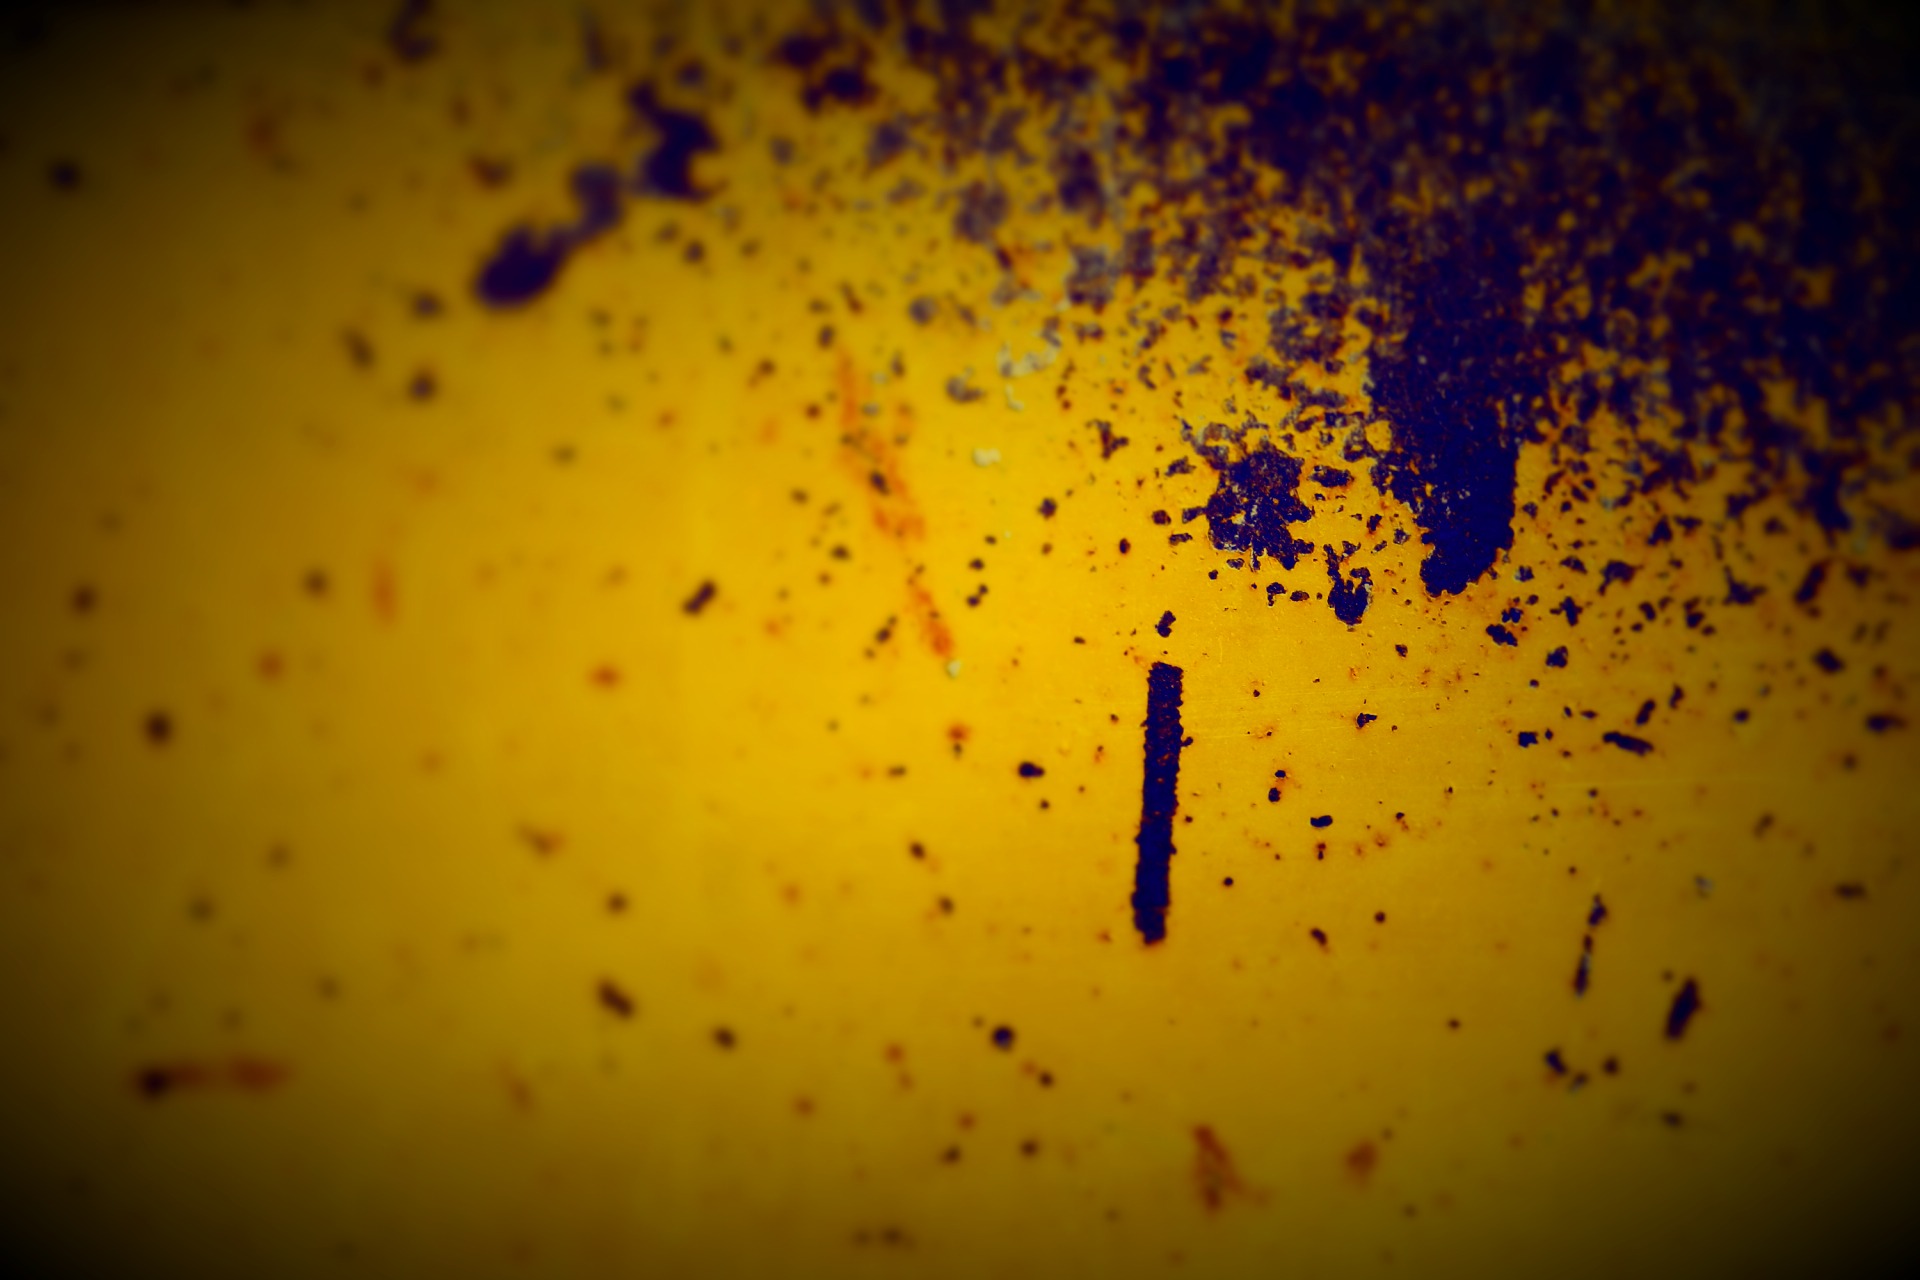
blur, abstract, sun, sunlight, leaf, flower, old, steel, pollen, green, color, metal, plate, grunge, yellow, material, circle, close up, rusty, shape, macro photography